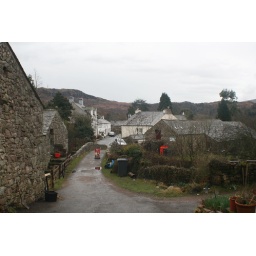
Looking over the old bridge into the main street of Boot in Cumbria